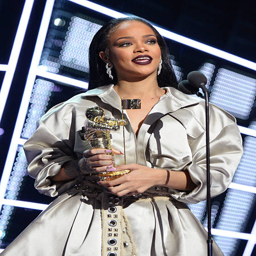
musical artist accepts award onstage during awards .